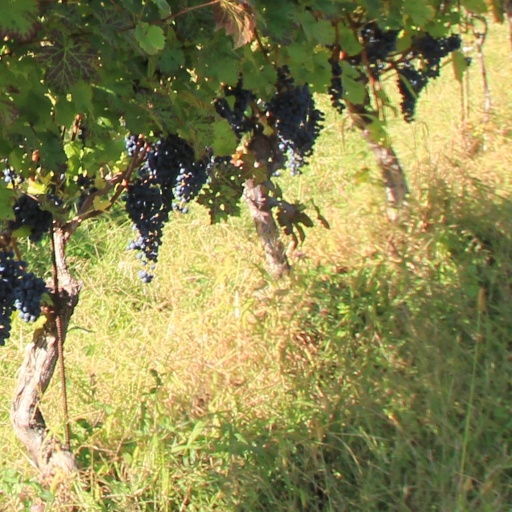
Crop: grape